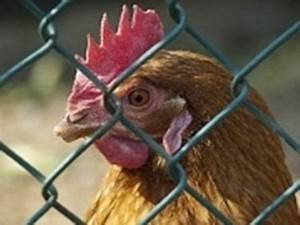
Label: chicken